Anointing

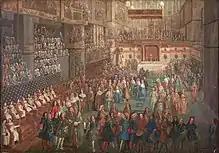
The anointing of Louis XV as king of France

In the Eastern Orthodox and Eastern Catholic churches, confirmation is known as chrismation. The Mystery of Chrismation is performed immediately after the Mystery of Baptism as part of a single ceremony. The ritual employs the sacred "" ("chrism"), which is said to contain a remnant of oil blessed by the Twelve Apostles. In order to maintain the apostolic blessing unbroken, the container is never completely emptied but it is refilled as needed, usually at a ceremony held on Holy Thursday at the Patriarchate of Constantinople or the patriarchal cathedrals of the autocephalous churches. At the Patriarchate of Constantinople, the process is under the care of the "Archontes Myrepsoi", lay officials of the patriarchate. Various members of the clergy may also participate in the preparation, but the consecration itself is always performed by the patriarch or a bishop deputed by him for that purpose. The new "myron" contains olive oil, myrrh, and numerous spices and perfumes. This "myron" is normally kept on the Holy Table or on the Table of Oblation. During chrismation, the "newly illuminate" person is anointed by using the "myron" to make the sign of the cross on the forehead, eyes, nostrils, lips, both ears, breast, hands, and feet. The priest uses a special brush for this purpose. Prior to the 20th century, the "myron" was also used for the anointing of Orthodox monarchs.